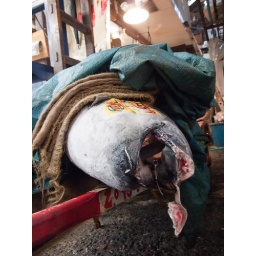
Frozen tuna at Tsukiji fish market in Tokyo